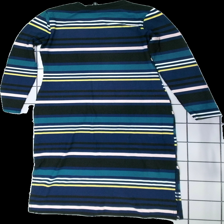
View: back
Type: Dress
Category: Ladies
Brand: H&M
Brand text on label: divided
Colors: Blue, Green, Black, Multicolor
Material: 100% polyester
Pattern: Striped
Cut: Tight
Size: 40
Season: All
Stains: Minor
Damage: fläck
Damage location: middle center
Price range: 50-100
Recommended usage: Reuse
Description: randig klänning, svaga fläckar fram